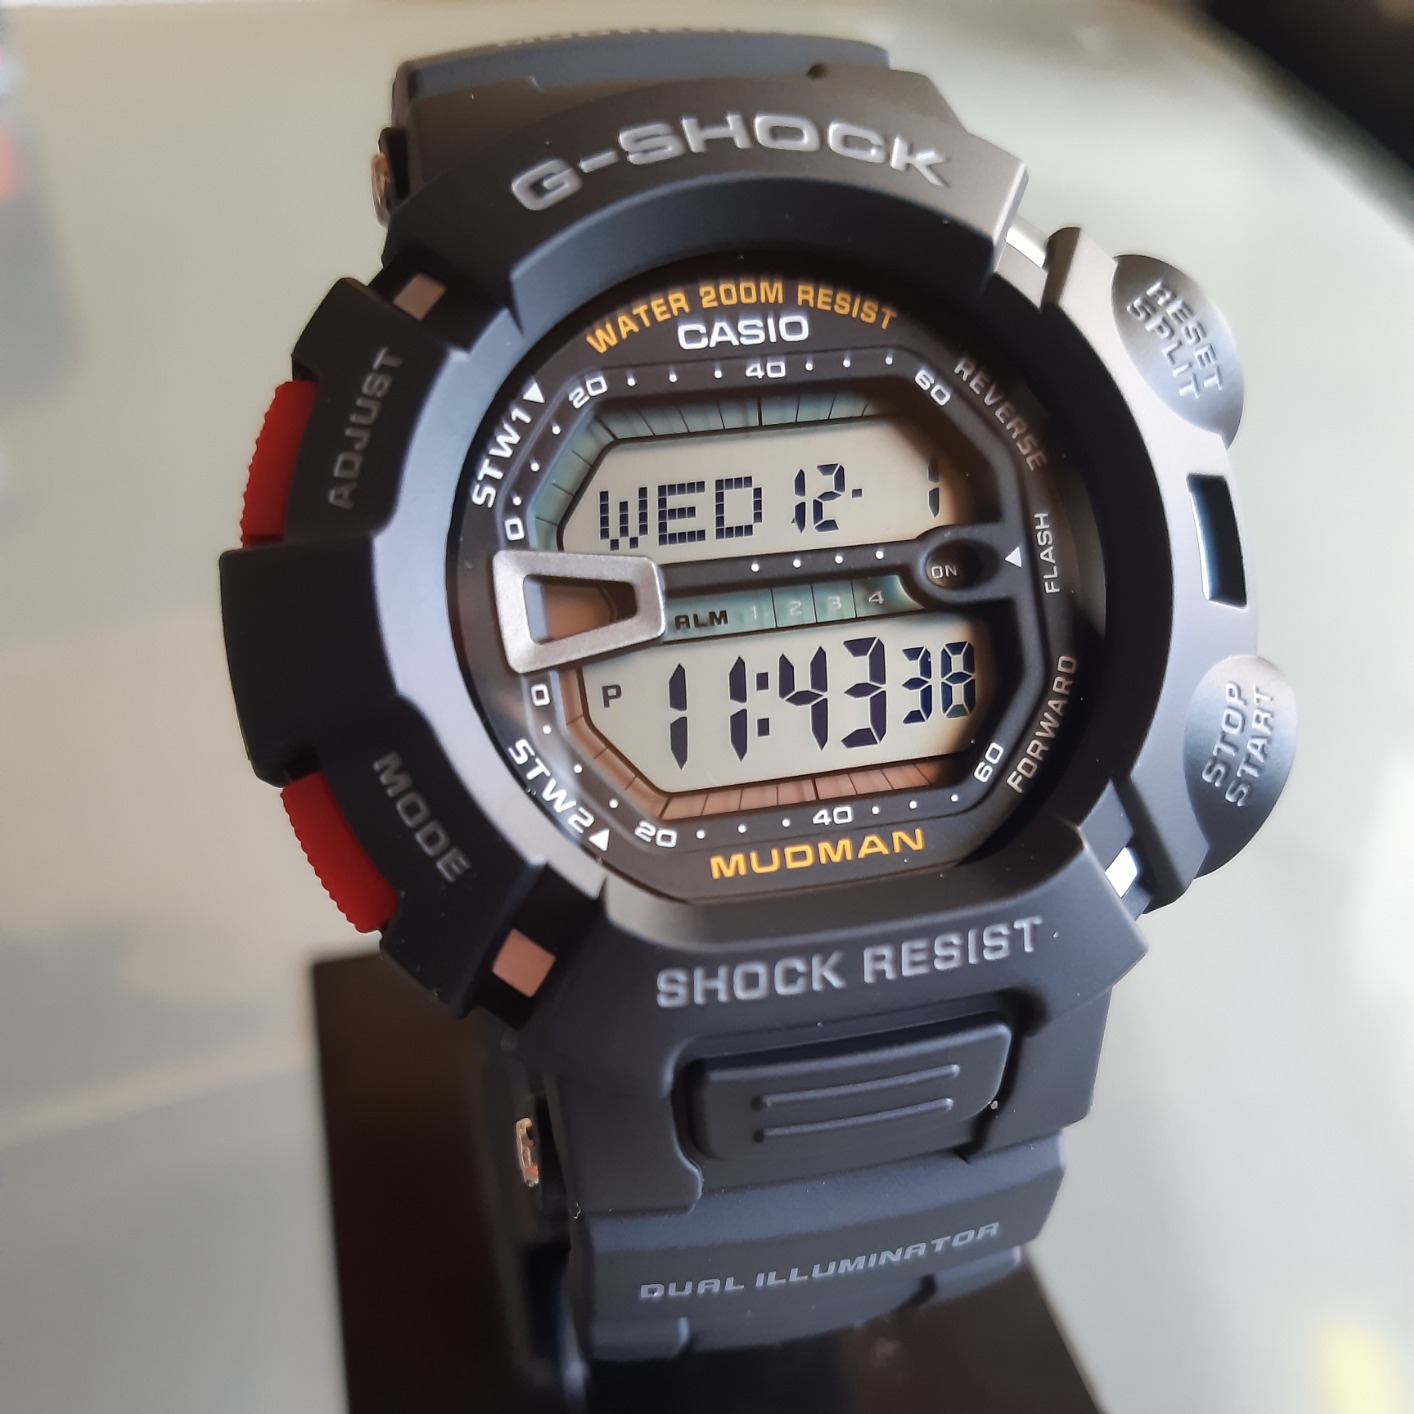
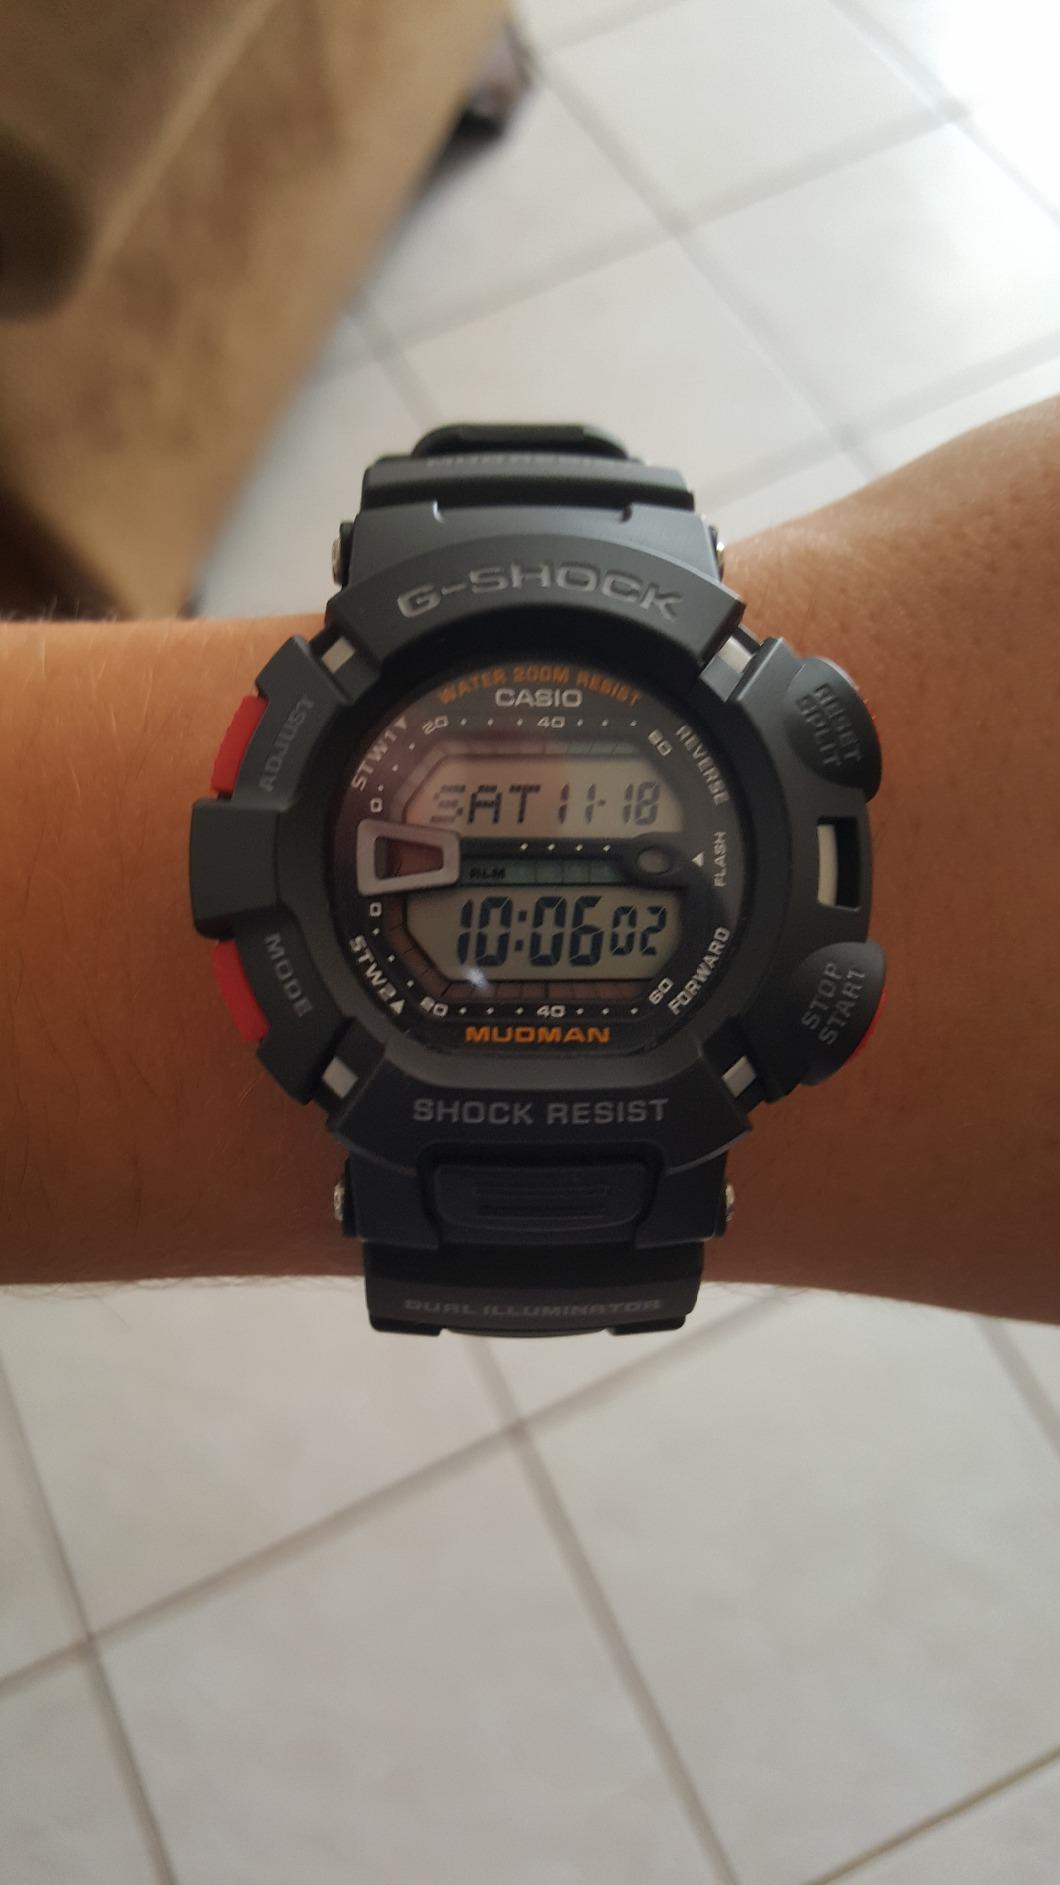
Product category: accessories_watch
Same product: yes